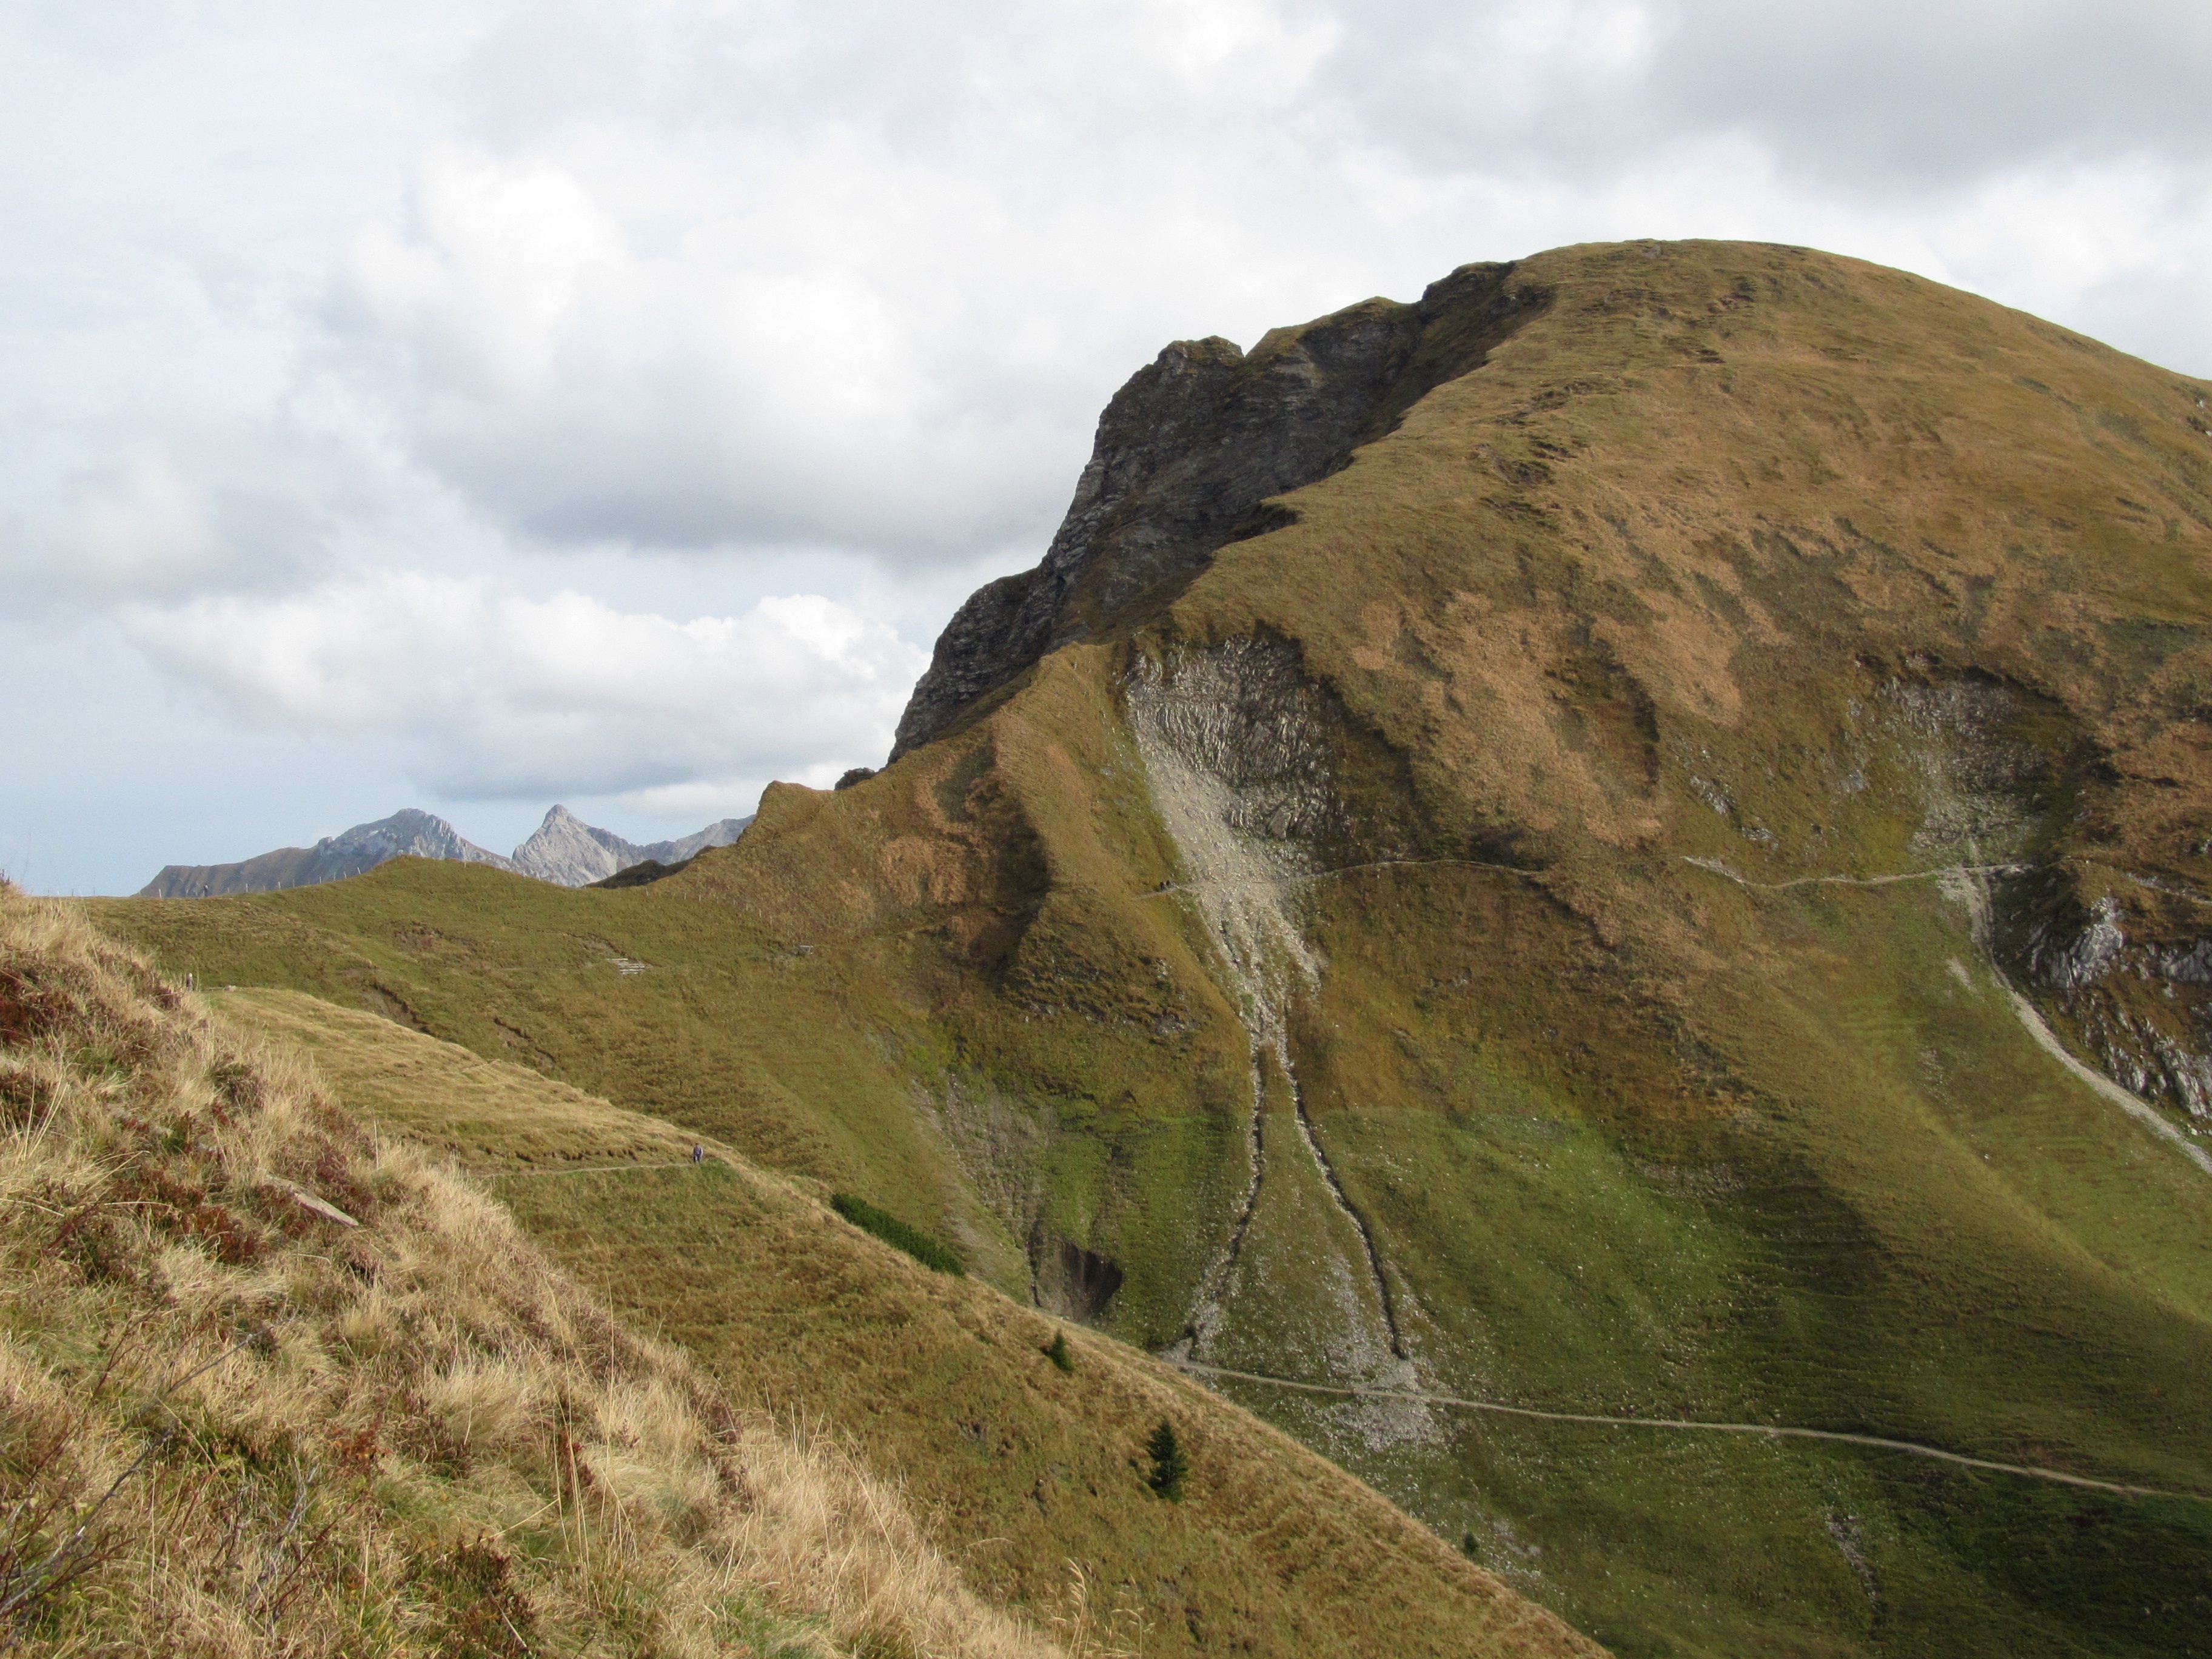
landscape, coast, nature, rock, walking, mountain, hill, adventure, valley, mountain range, cliff, alpine, highland, terrain, ridge, summit, geology, mountains, alps, badlands, plateau, bavaria, fell, loch, alm, landform, mountain pass, geographical feature, mountainous landforms, allgau